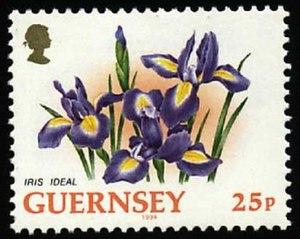
Timbre-poste
Le bailliage de Guernesey est une dépendance de la Couronne britannique dans la Manche, au large des côtes françaises du Cotentin.